Stutsman County Courthouse and Sheriff's Residence/Jail

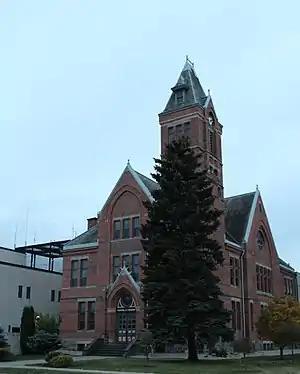
Courthouse in 2012

The west wing of the building was added in 1926, and was designed by architect Gilbert R. Horton.